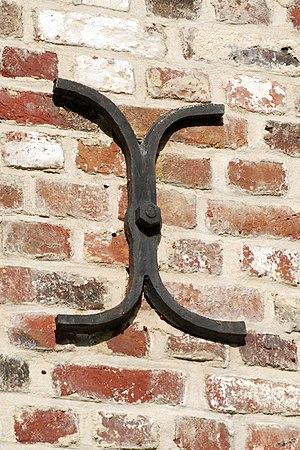
Belgique - Wallonie - Ottignies - Ferme du Douaire
La ferme du Douaire est une ancienne ferme brabançonne située à Ottignies, section de la ville belge d'Ottignies-Louvain-la-Neuve, en Brabant wallon.
L'ancre, en architecture, est l’extrémité d’une barre de fer, le tirant, destinée à empêcher l'écartement de deux murs opposés ou en angle.